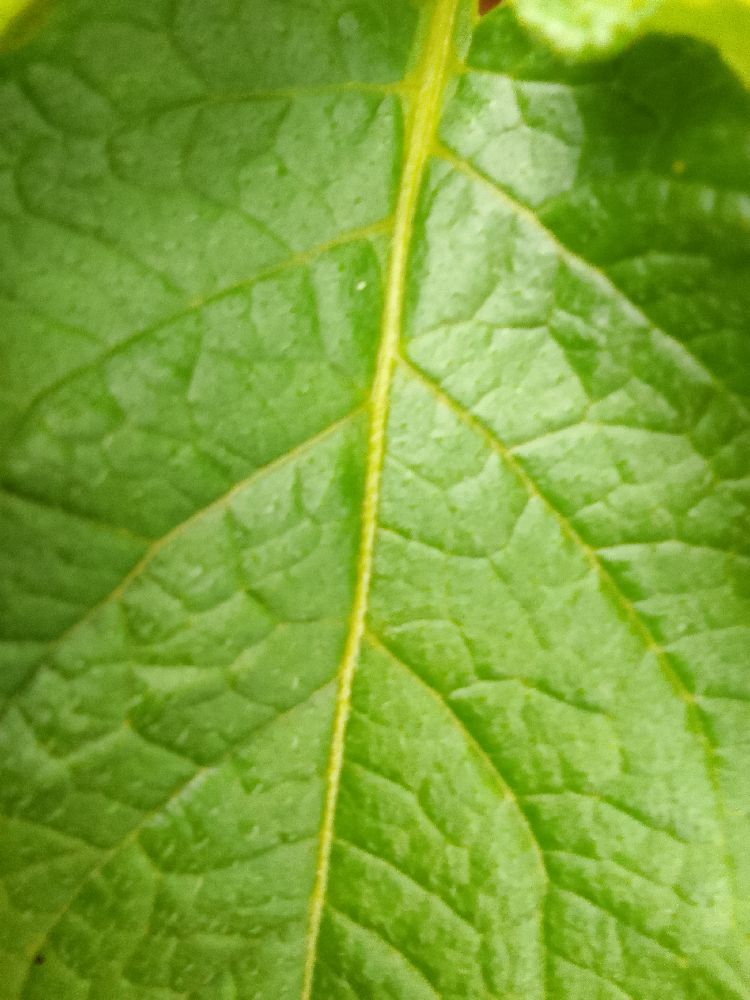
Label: Healthy